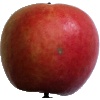
Label: Apple Crimson Snow 1